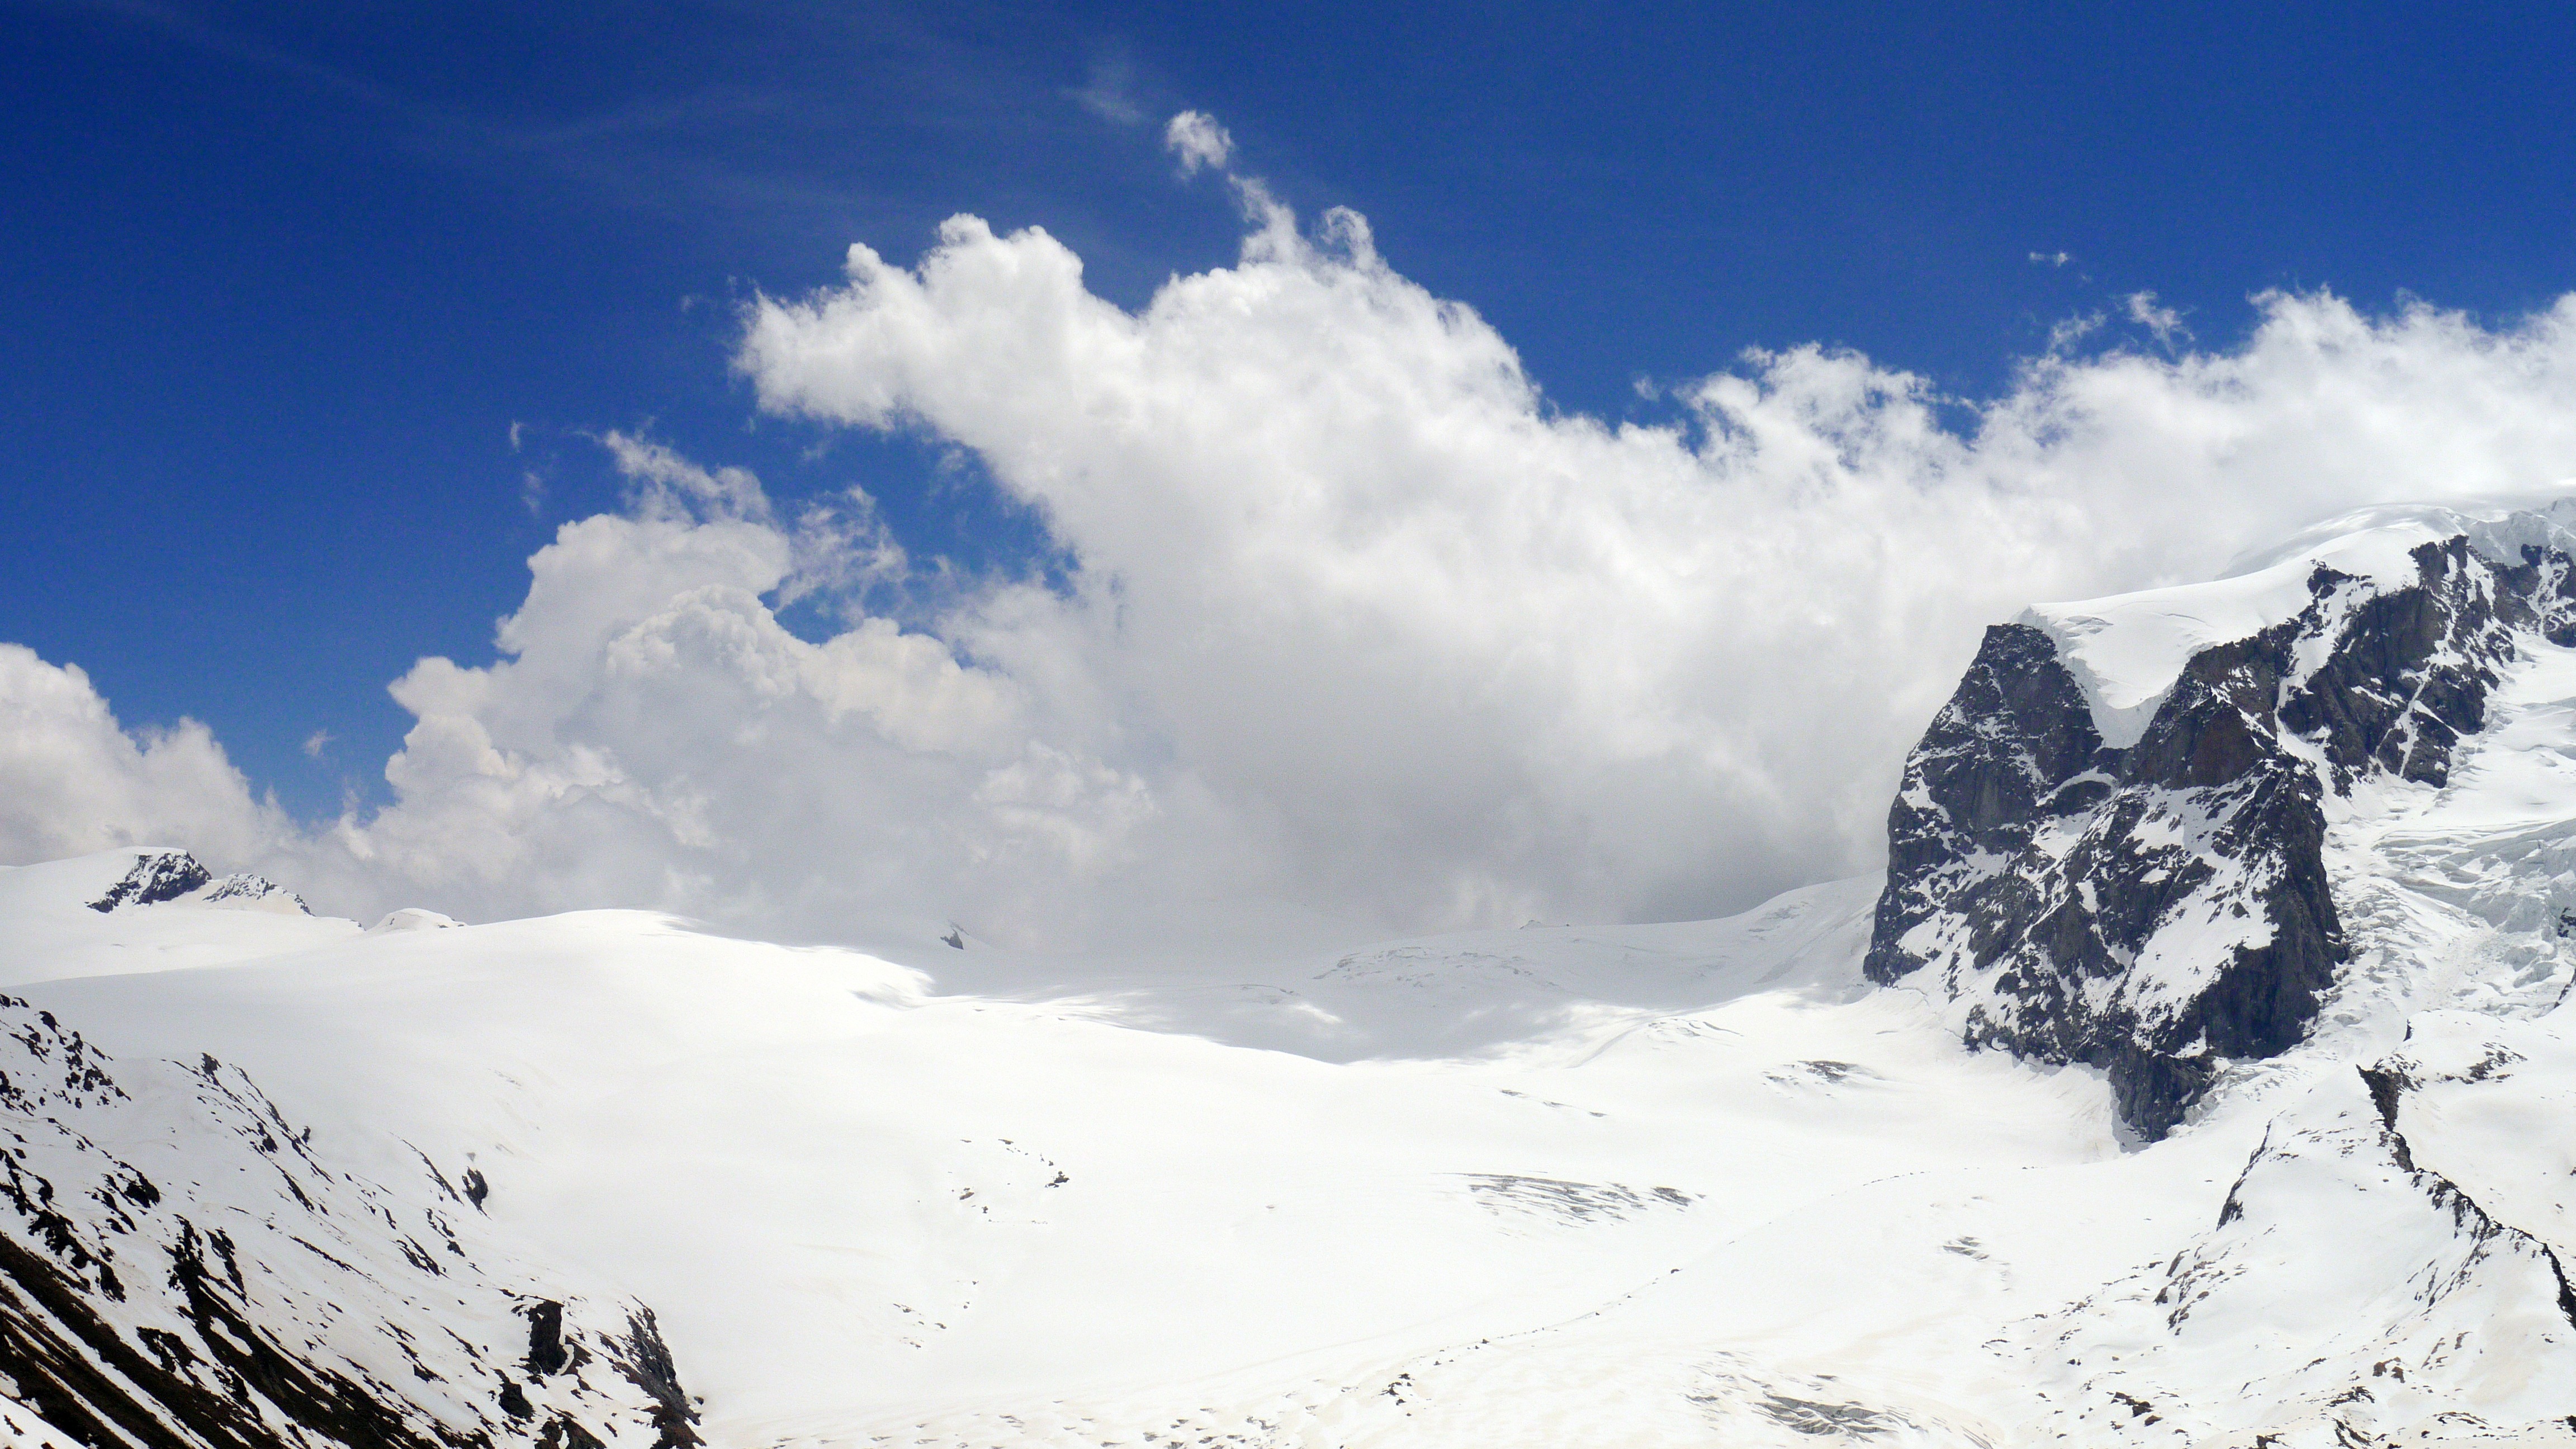
landscape, mountain, snow, winter, cloud, sky, mountain range, weather, ridge, summit, mountaineering, clouds, alps, plateau, switzerland, piste, landform, ski touring, mountain pass, ski mountaineering, geographical feature, mountainous landforms, geological phenomenon